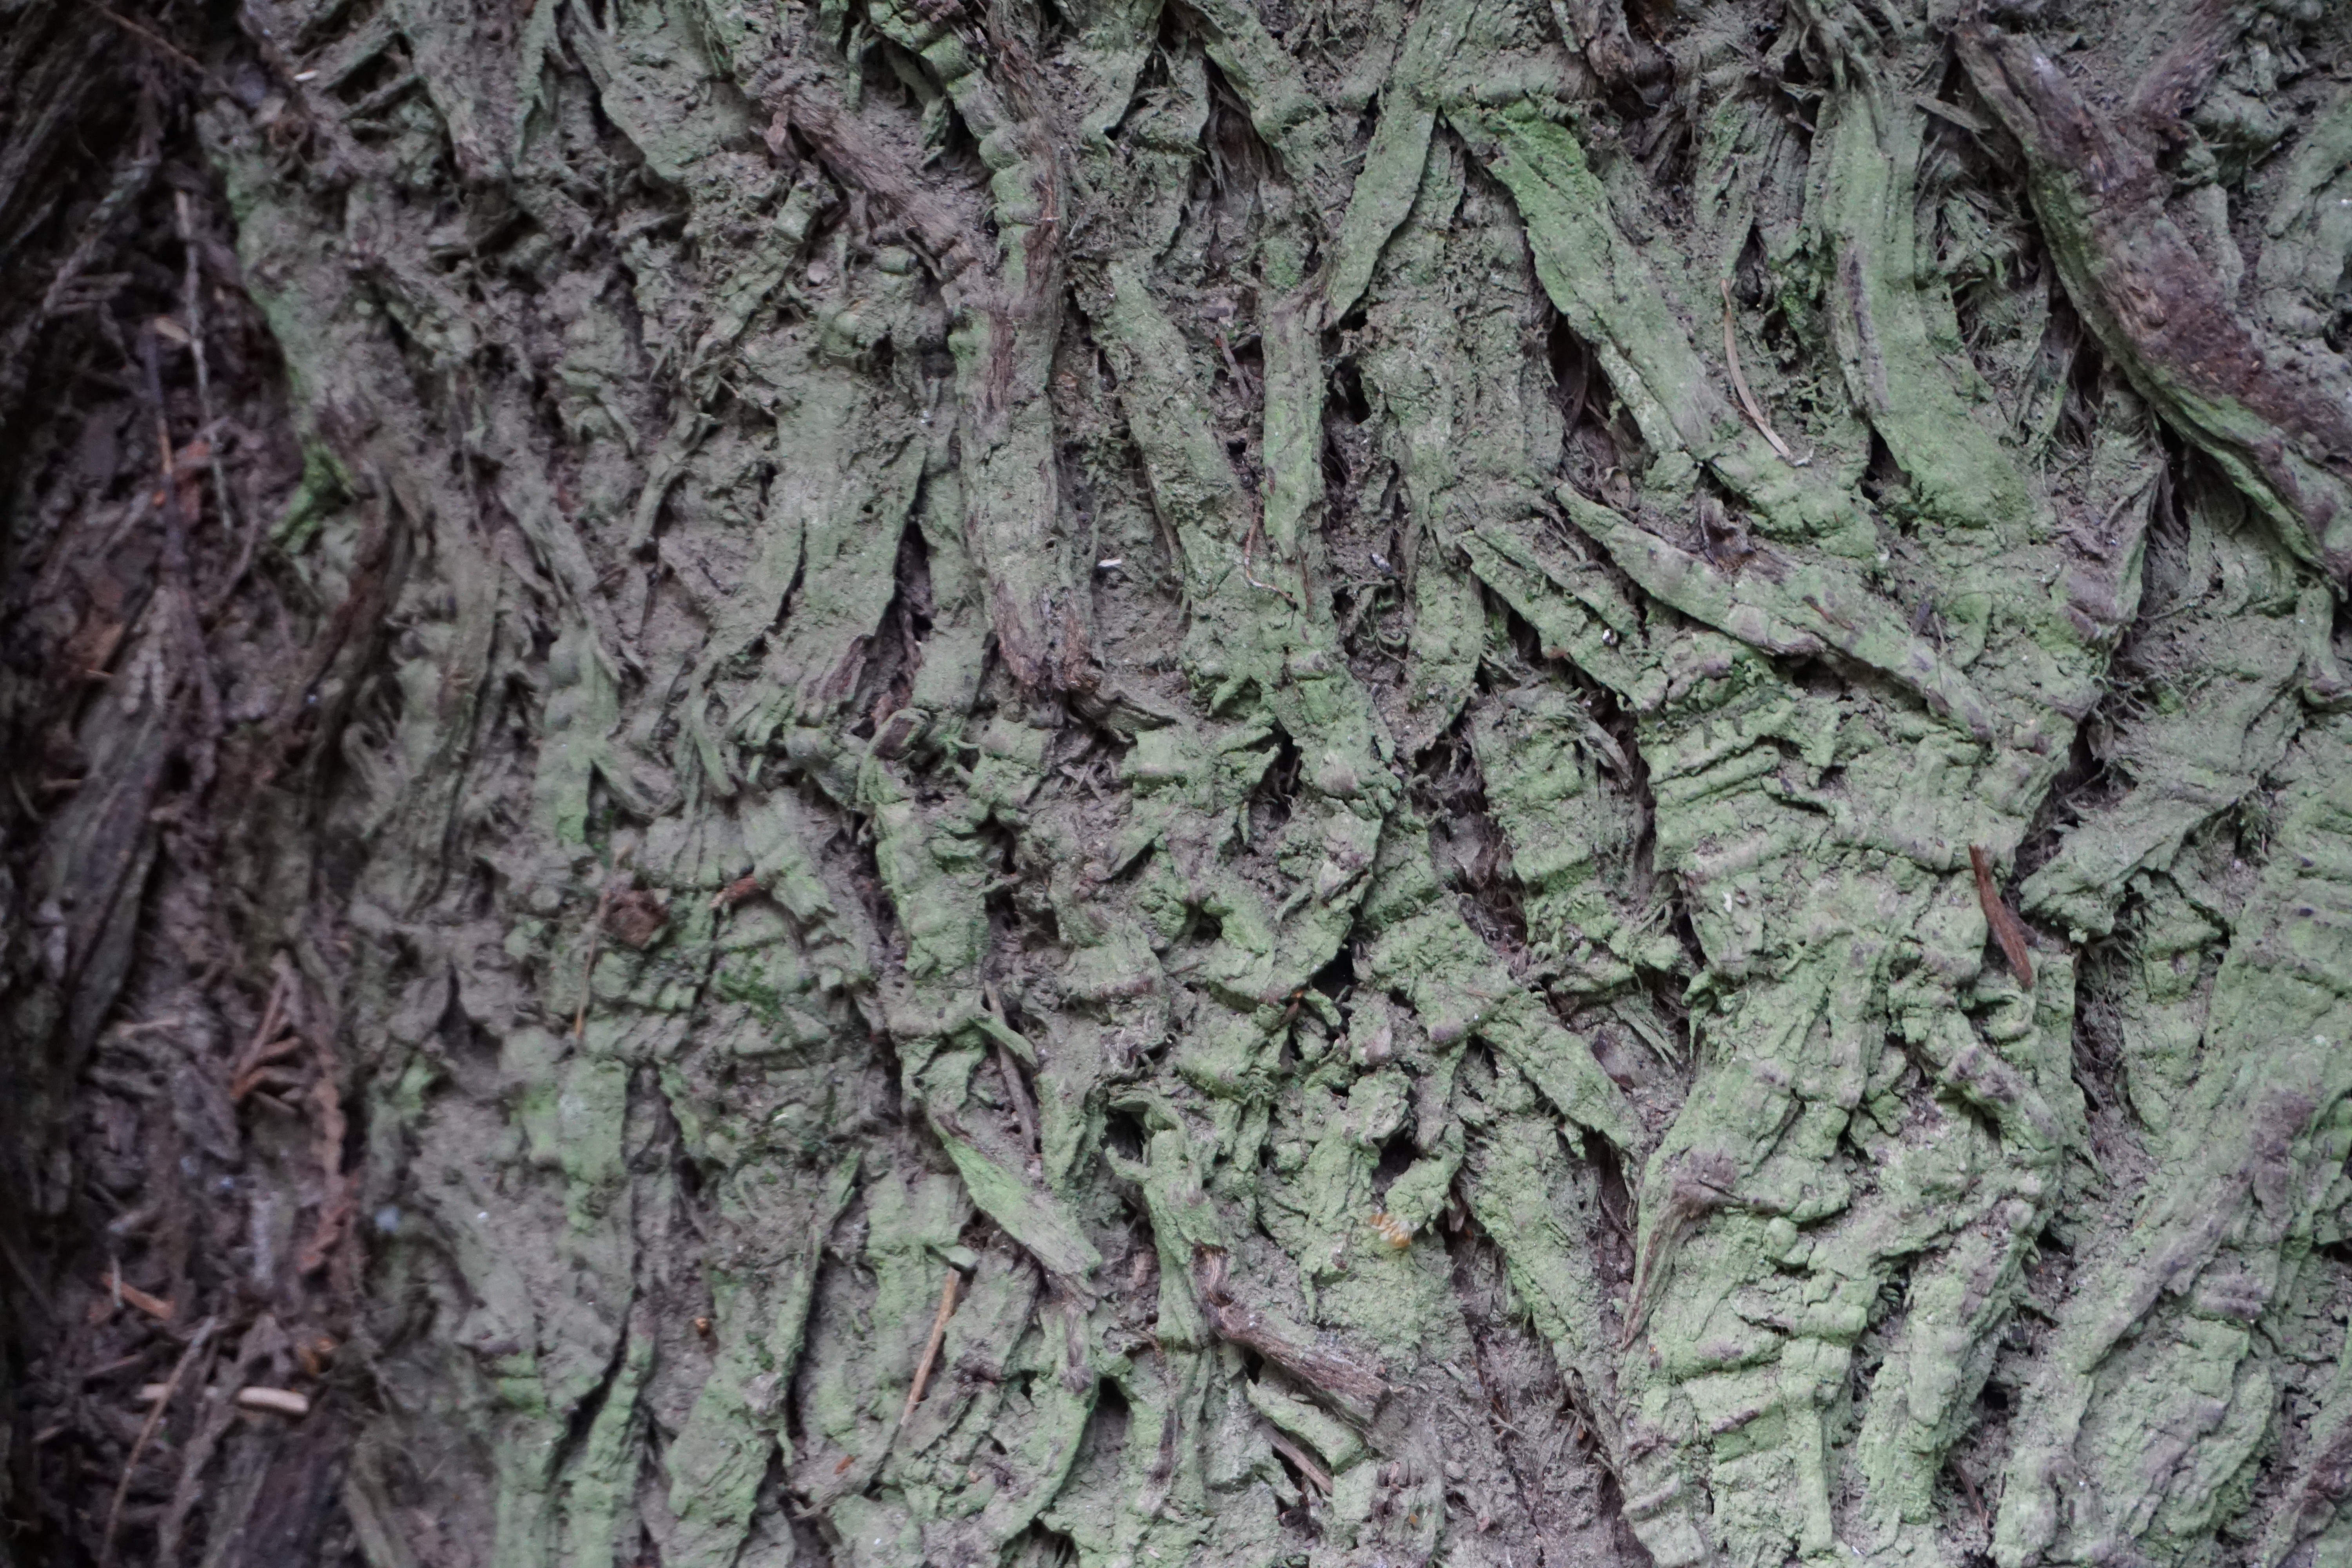
tree, nature, forest, branch, plant, texture, leaf, flower, frost, trunk, green, soil, shrub, woodland, tree bark, flowering plant, victoria bc, plant stem, woody plant, land plant, cathedral grove